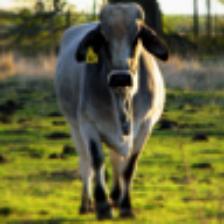
Label: NonHuman